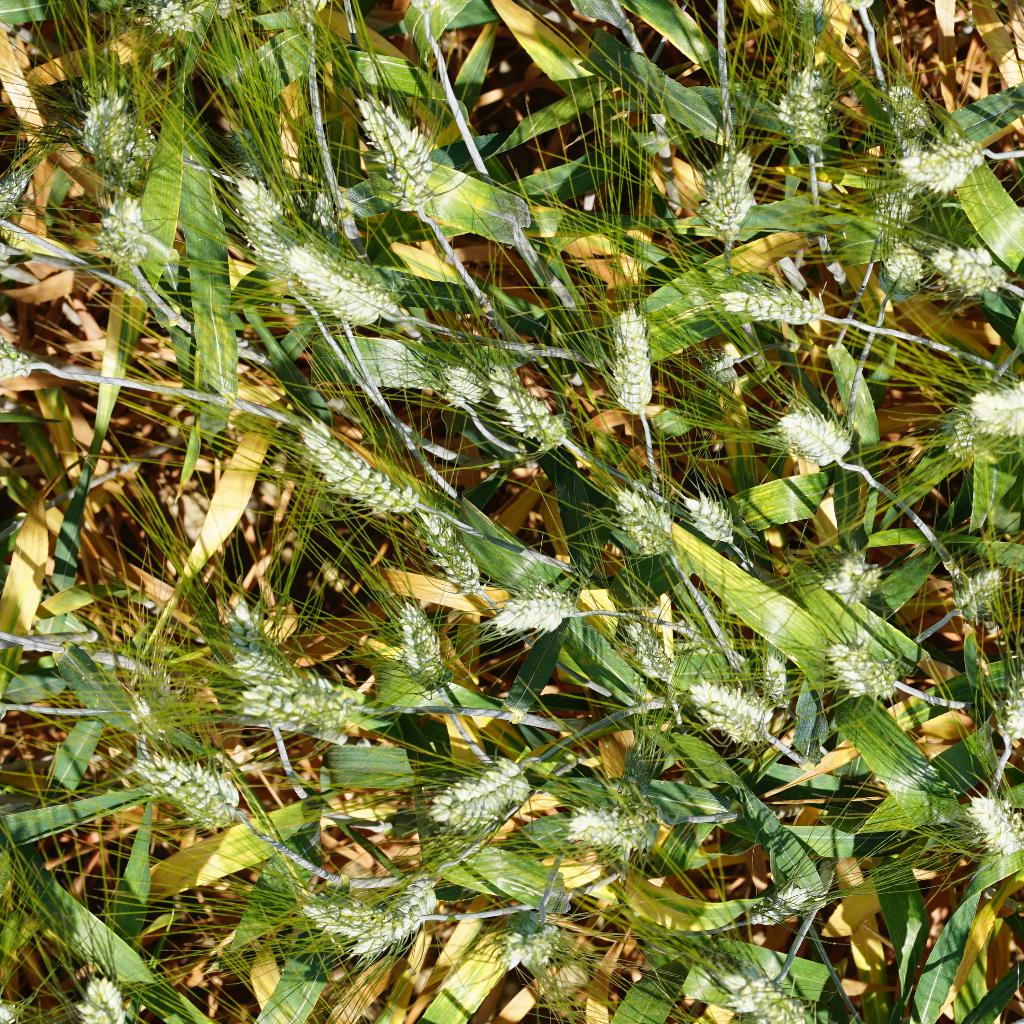
Country: France
Location: Gréoux
Wheat development stage: Filling